ThinkPad X series

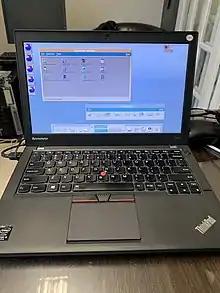
X240 (with X250 touchpad)

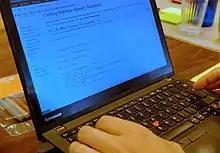
X250 Touch

In early August 2012, Lenovo released the first generation of ThinkPad X1 Carbon announced on 15 May 2012. The X1 Carbon weighs , has a battery life of roughly eight hours, and has a start-up time of less than 20 seconds. The X1 Carbon was first released in China because of the popularity of ThinkPads in that market.